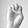
ASL letter: E